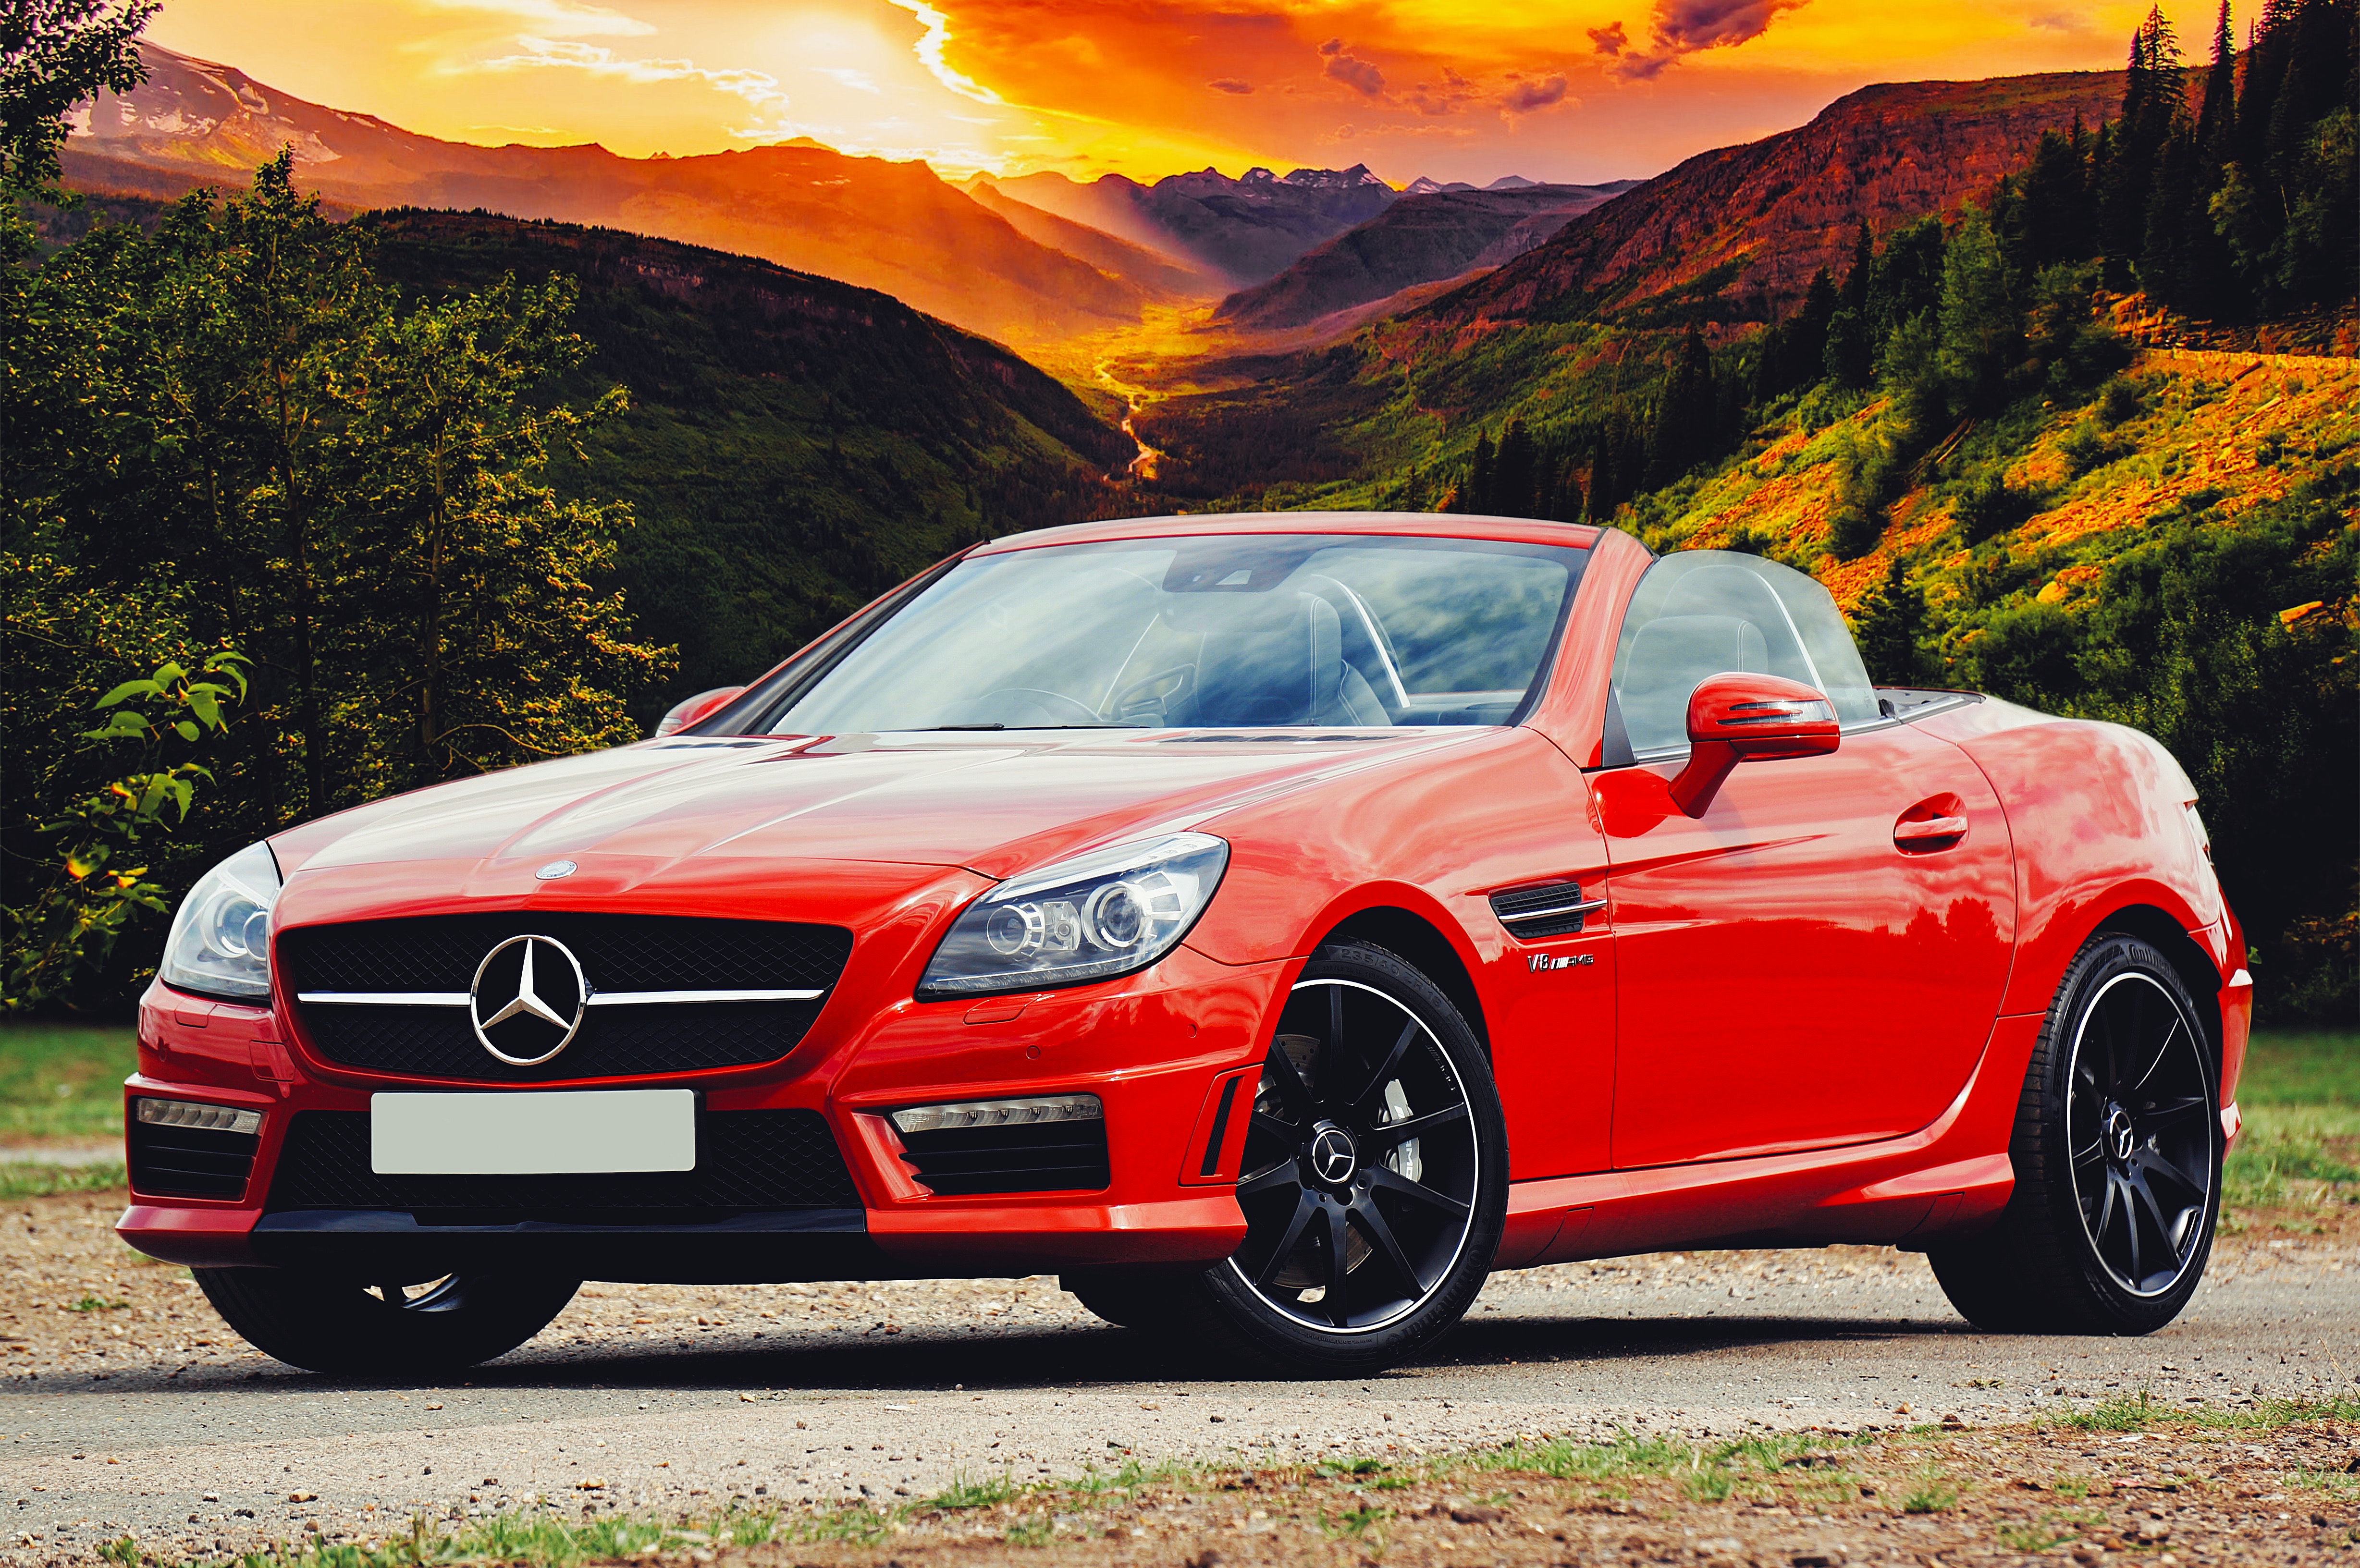
land vehicle, vehicle, car, automotive design, personal luxury car, convertible, performance car, motor vehicle, mercedes benz, luxury vehicle, mercedes benz slk class, bumper, rim, wheel, automotive wheel system, hood, coupe, automotive tire, automotive exterior, sports car, roadster, sedan, mercedes benz sl class, spoke